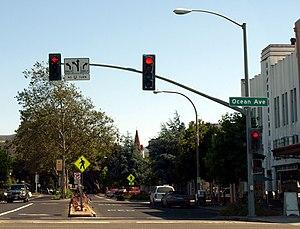
Lompoc est une municipalité américaine du comté de Santa Barbara, en Californie.